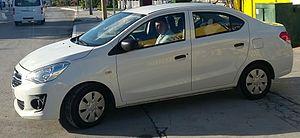
La Dodge Attitude est un modèle automobile commercialisé sous la marque Dodge au Mexique mais fabriqué par d'autres constructeurs.